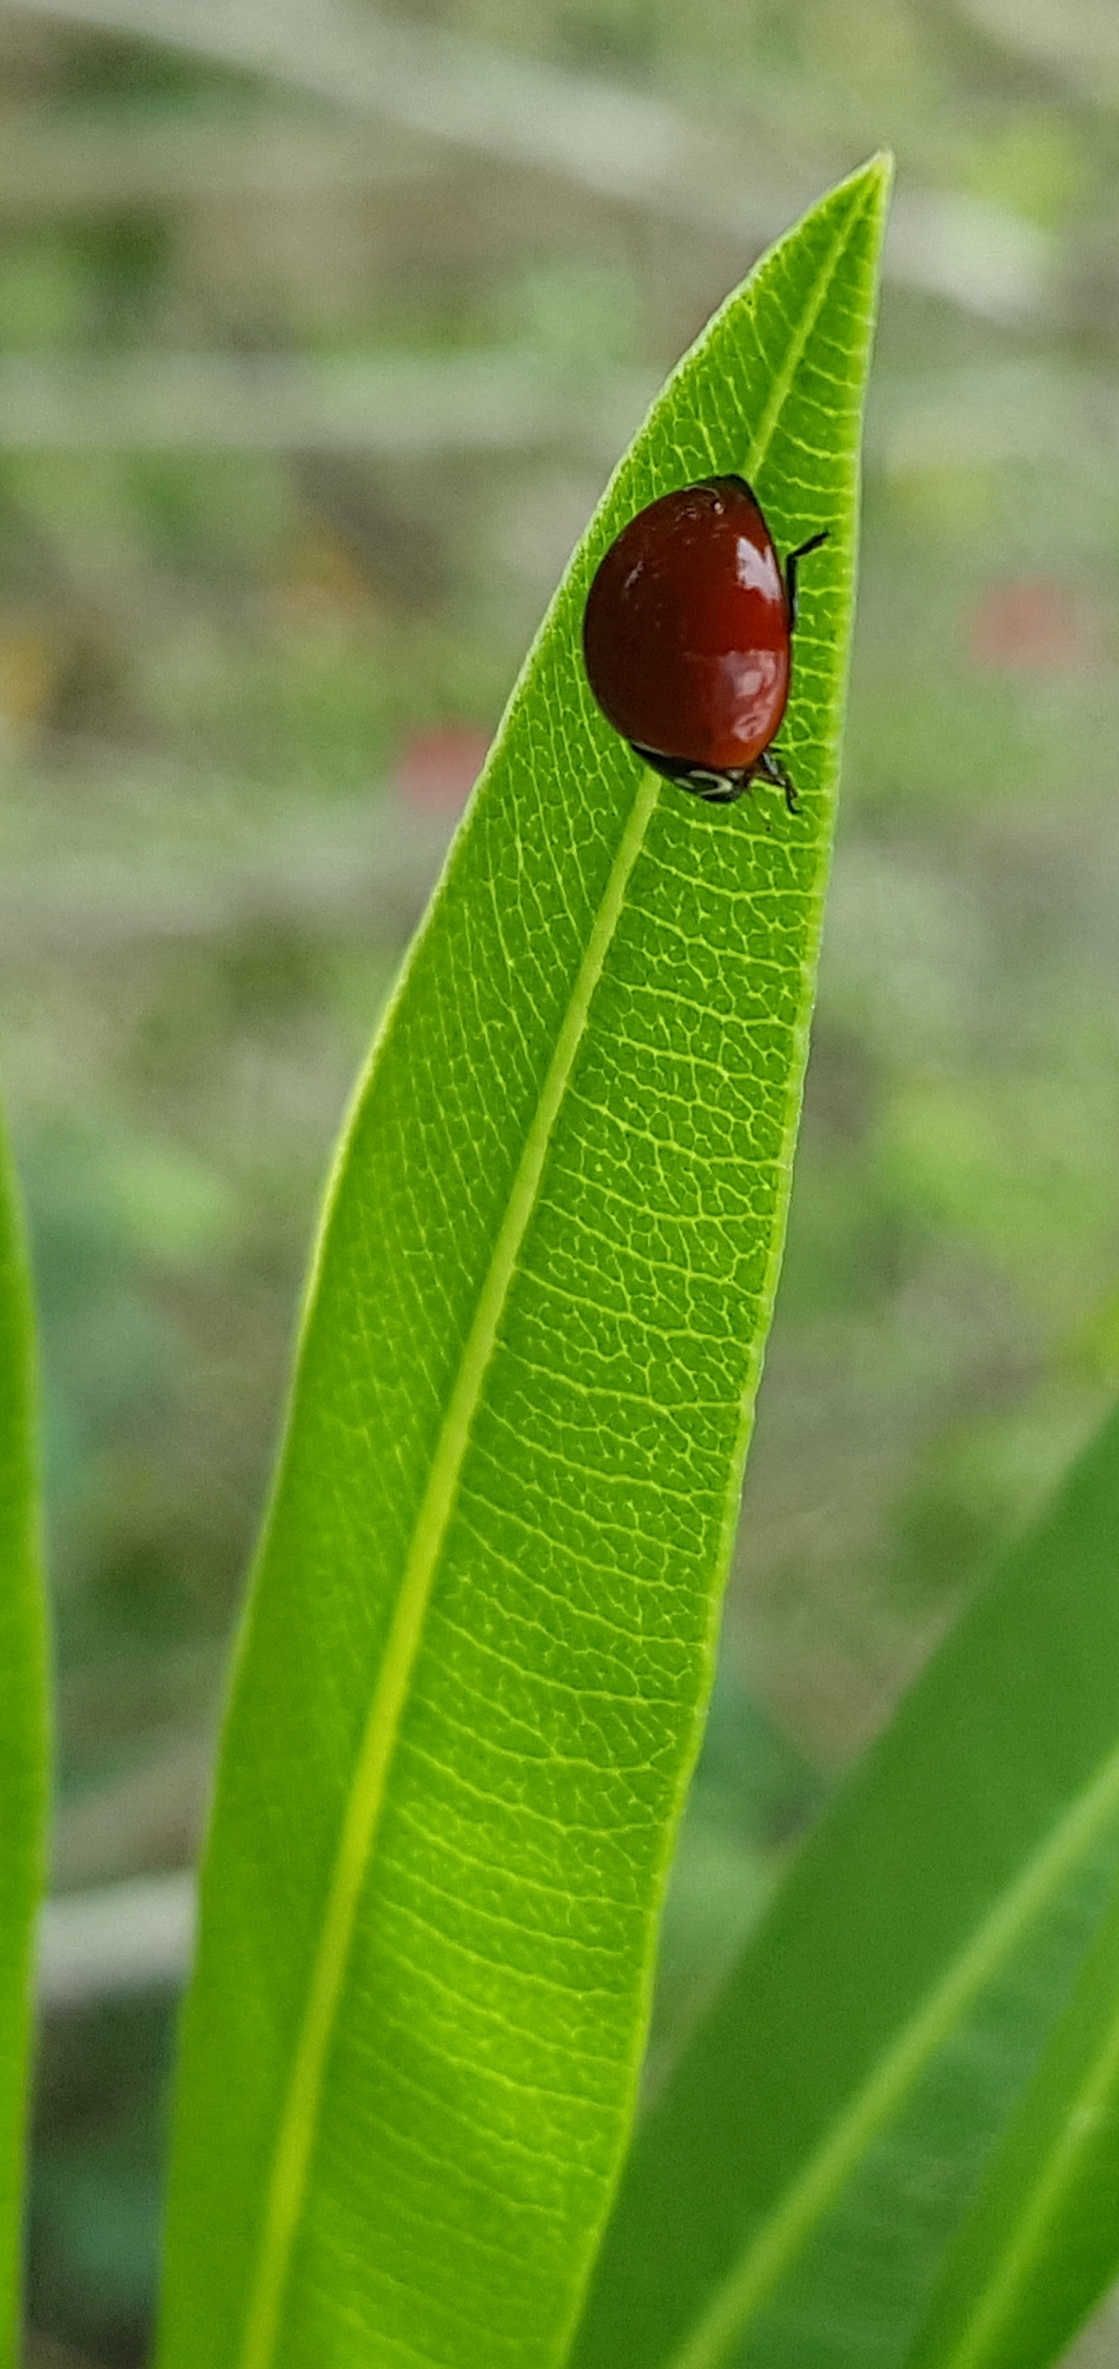
nature, grass, plant, leaf, flower, green, red, insect, biology, small, ladybug, bug, botany, flora, fauna, ladybird, close up, entomology, bud, beetle, macro photography, flying insect, lady beetle, polished lady beetle, cycloneda munda, oleander leaf, plant stem